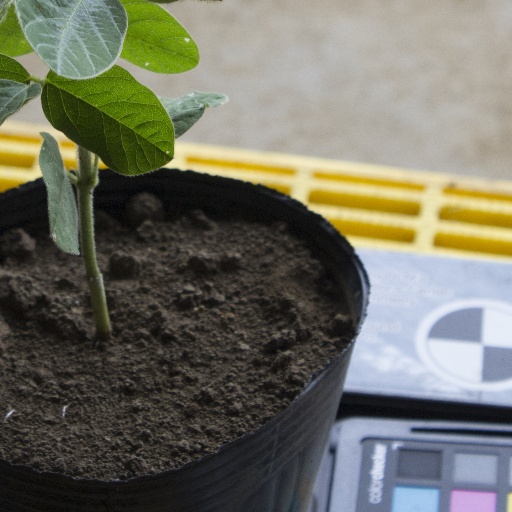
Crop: soybean